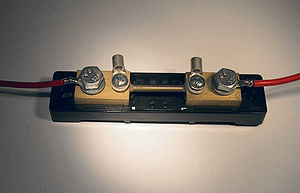
Shunt
En shunt
En shunt er en elektrisk modstand anbragt parallelt med et elektrisk kredsløb. Sidespor, elektrisk parallelforbindelse.